Bird feeding

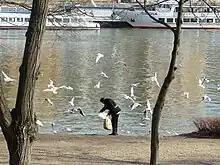
Seabird feeding

The British naturalist James Fisher wrote that the first person recorded as feeding wild birds was the 6th-century monk Saint Serf of Fife who tamed a robin by feeding it.